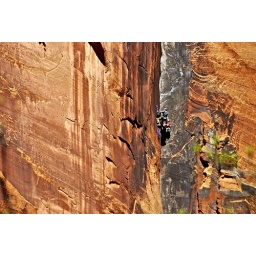
Climbers scaling rock wall in Zion National Parl